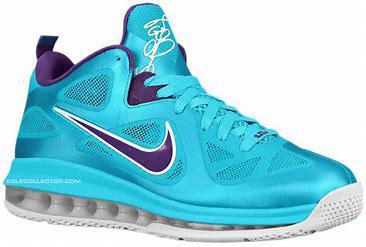
Brand: Nike
Model: Lebron 9